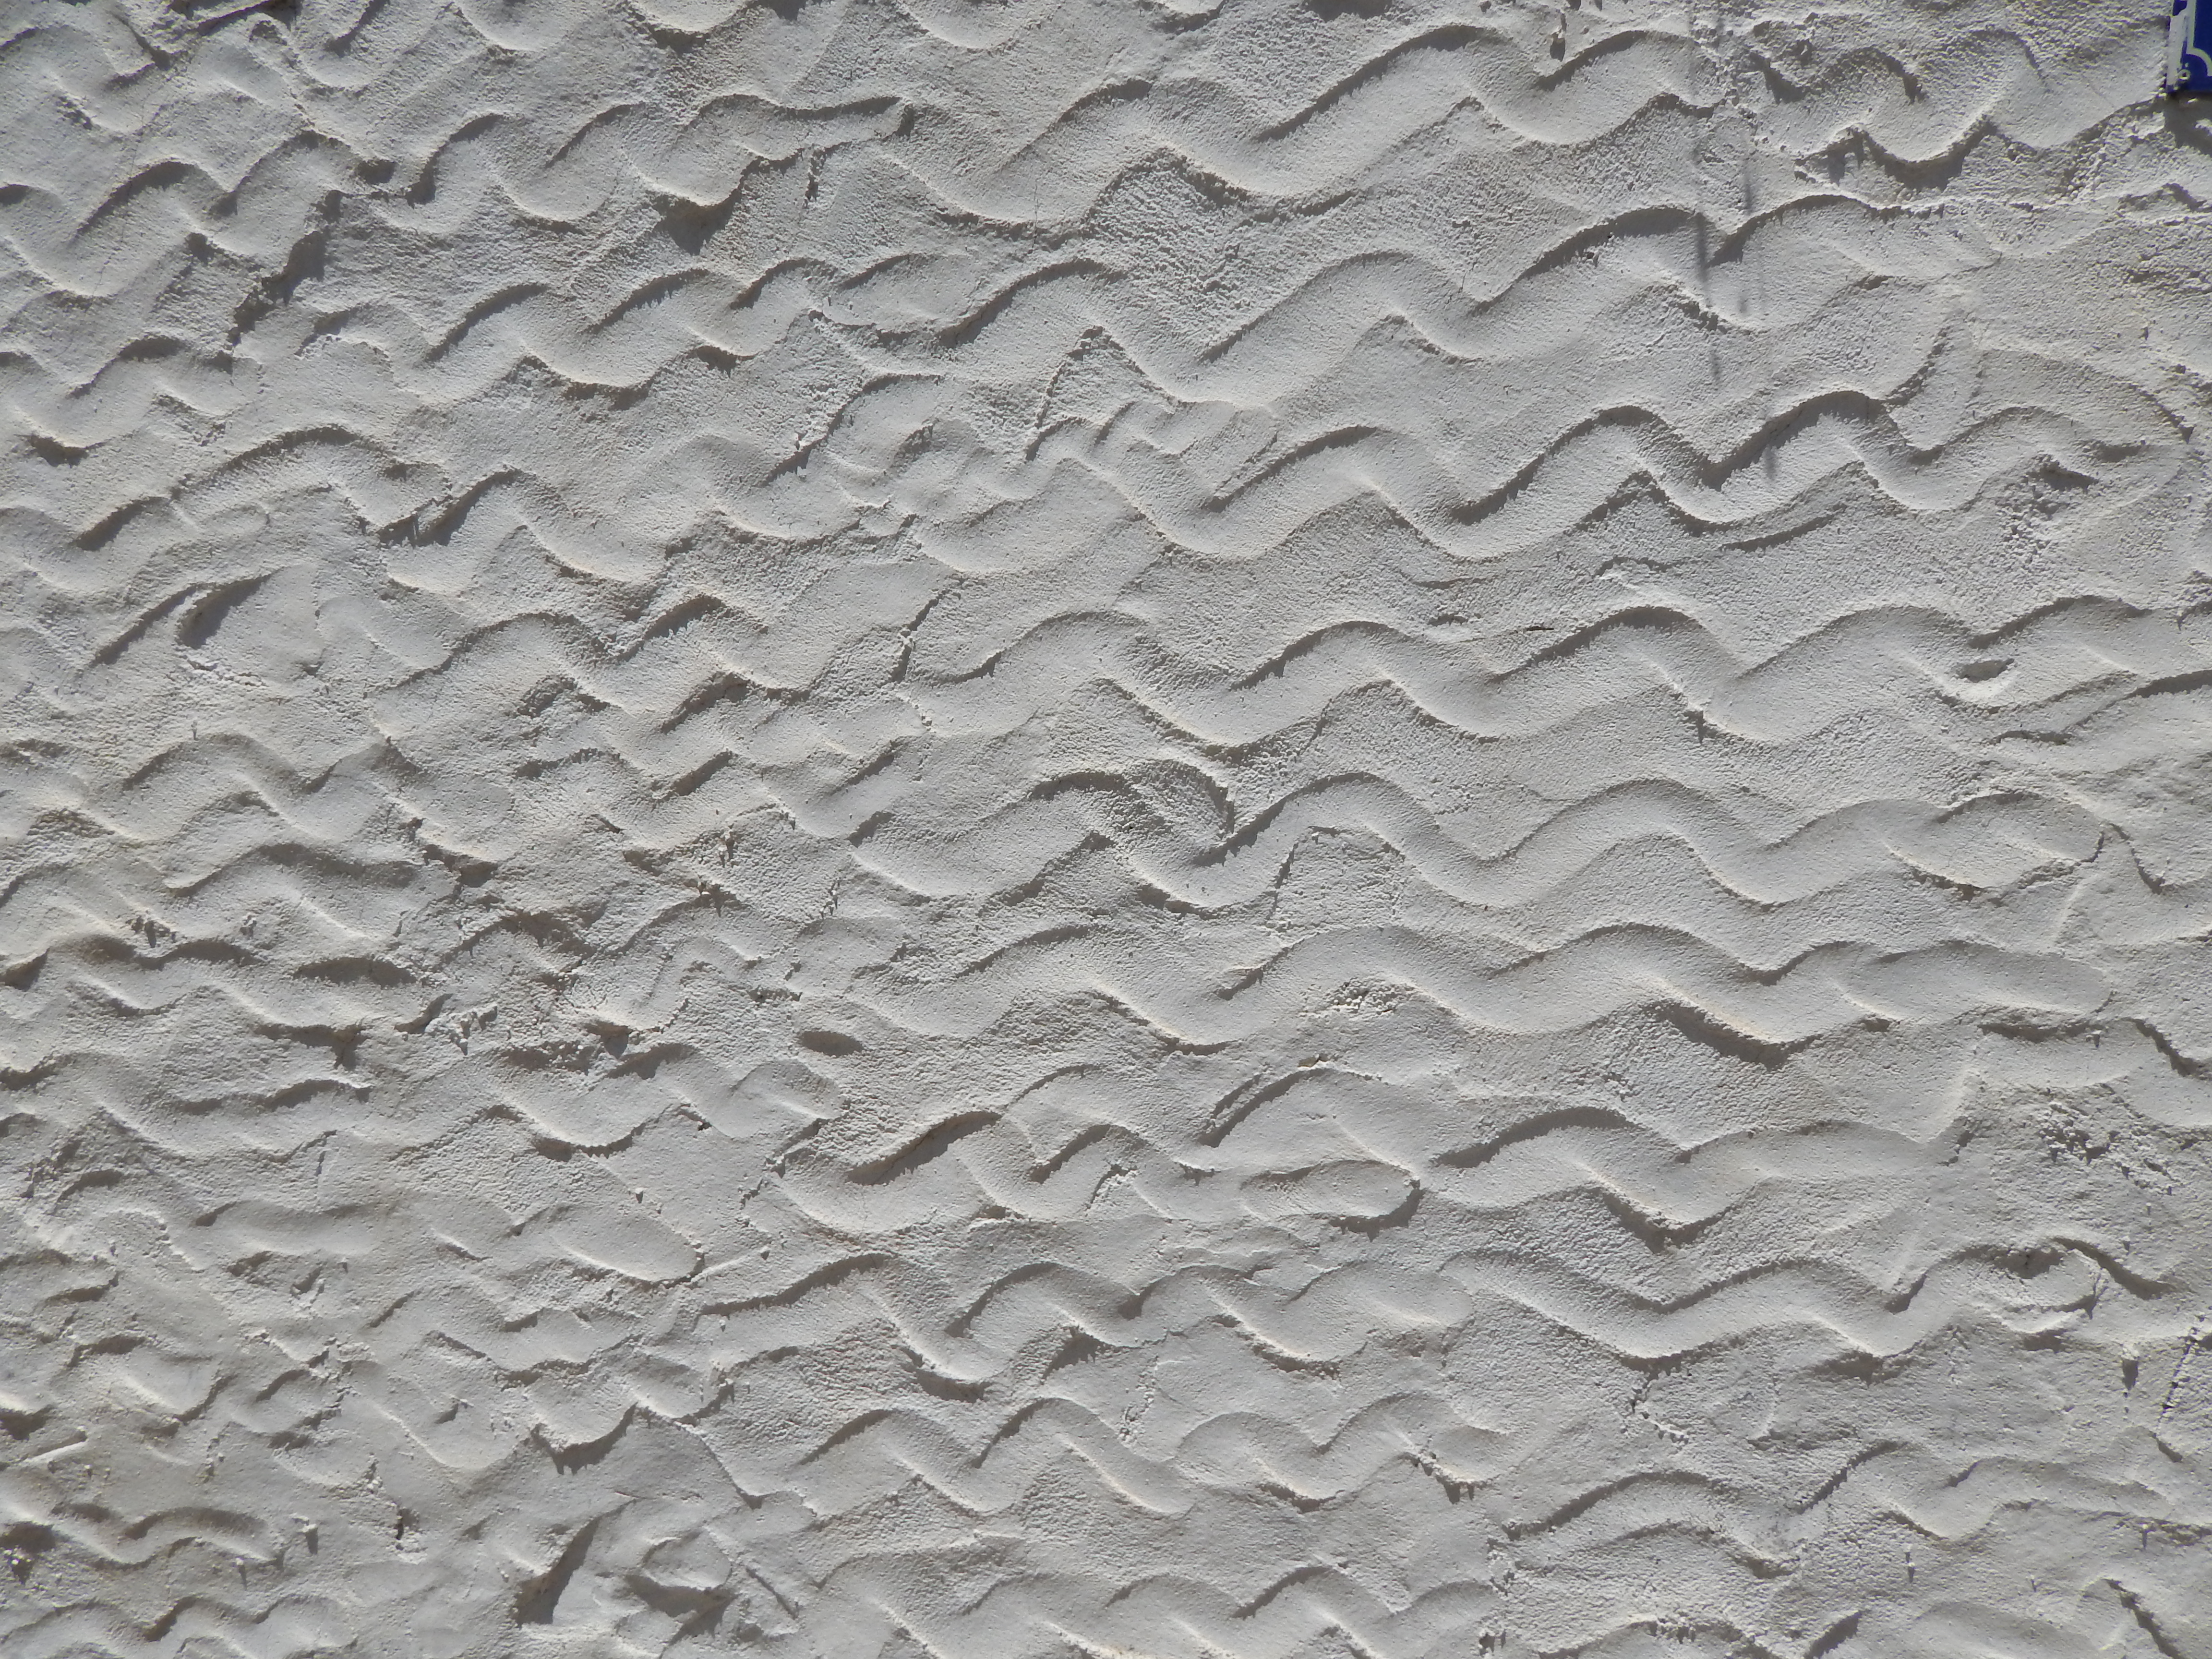
stone, texture, masonry, wall, natural, rock, stones, background, seamless, stacked, pattern, fence, design, old, wallpaper, construction, surface, rough, solid, grunge, concrete, backdrop, architecture, house, garden, road surface, stone wall, line, black and white, material, geology, cement, cobblestone